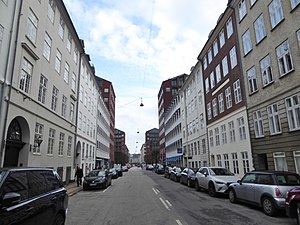
Dronningens Tværgade
Dronningens Tværgade.
Dronningens Tværgade er en gade i Indre By i København. Den går fra Bredgade og krydser Store Kongensgade, Borgergade og Adelgade før den munder ud i Kronprinsessegade ved Kongens Have.